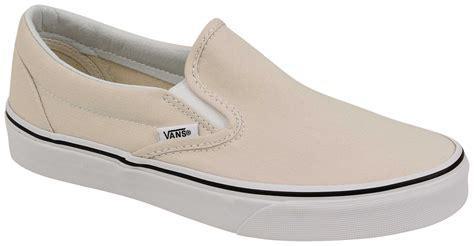
Brand: Vans
Model: Classic Slip On